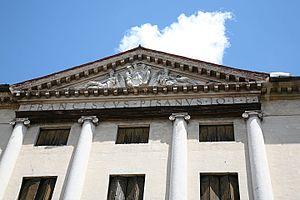
La villa Pisani est une maison patricienne de Montagnana commandée par le cardinal Francesco Pisani et bâtie sur un projet établi en 1552 par André Palladio.